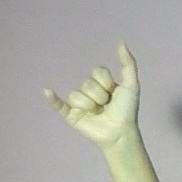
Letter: ya